Bhadrak

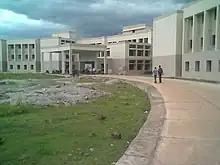
Bhadrak Institute of Engineering and Technology (BIET)

The higher education institutions of the district are the Bhadrak Institute of Engineering and Technology (BIET) and Bhadrak Autonomous College, among others. The Bhadrak Institute of Engineering & Technology (BIET) in Orissa(known as Odisha), India, was established in 1982. It is situated at Barapada, which is 8 km away from sub-district headquarters at Bhadrak Rural. India